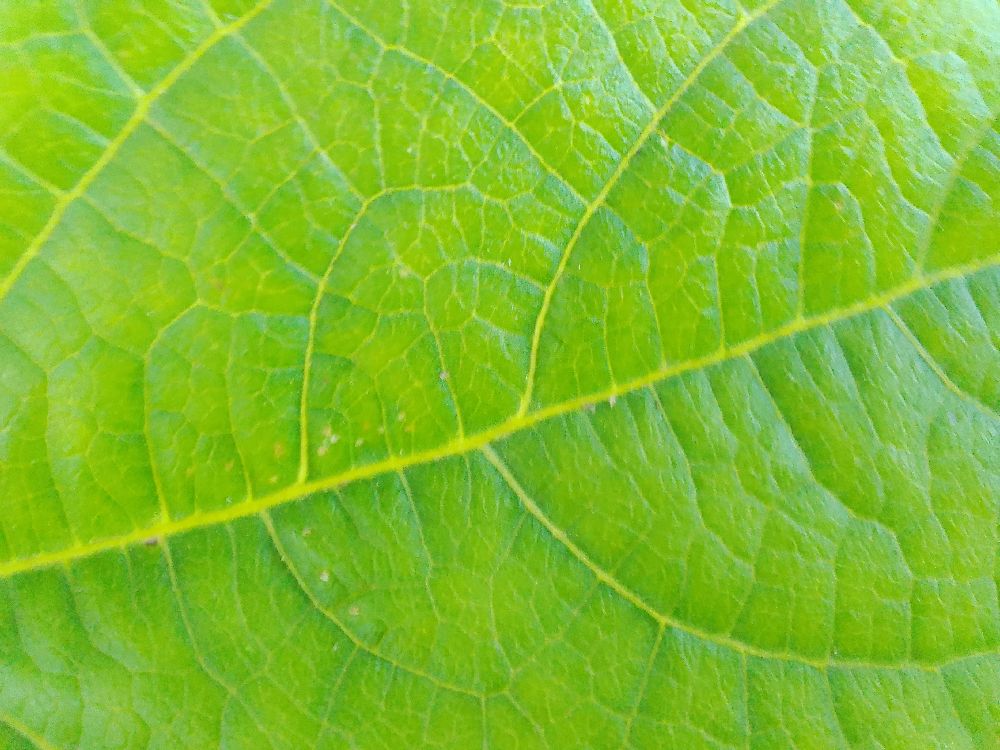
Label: healthy